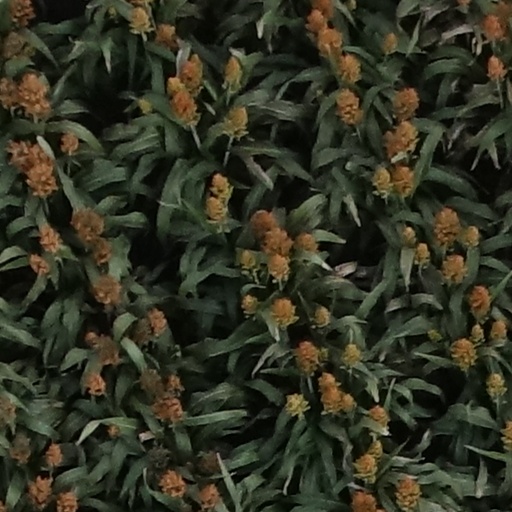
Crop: sorghum